Rail transport in Ghana

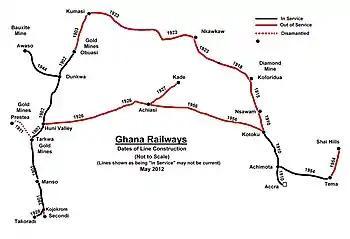
Railway network of Ghana

The railway system in Ghana has historically been confined to the plains south of the barrier range of mountains north of the city of Kumasi. However, the narrow gauge railway, totalling 1,300 kilometres, is undergoing major rehabilitation and inroads to the interior are now being made. In Ghana, most of the lines are single tracked, and in 1997, it was estimated that 32 kilometres were double tracked.